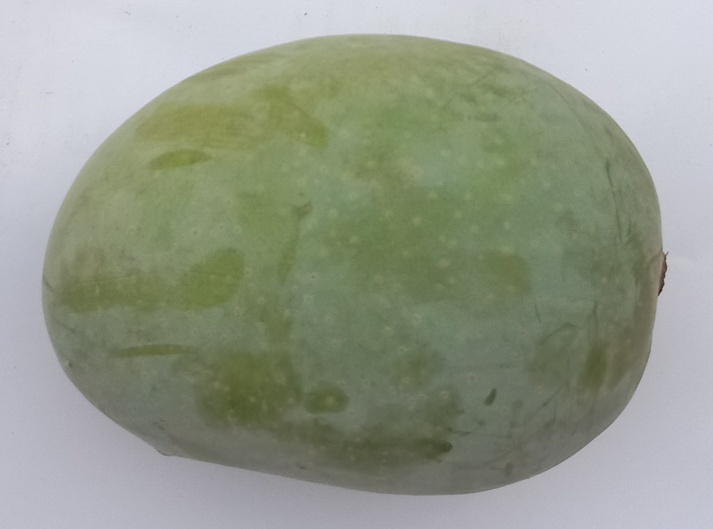
Mango variety: Langra